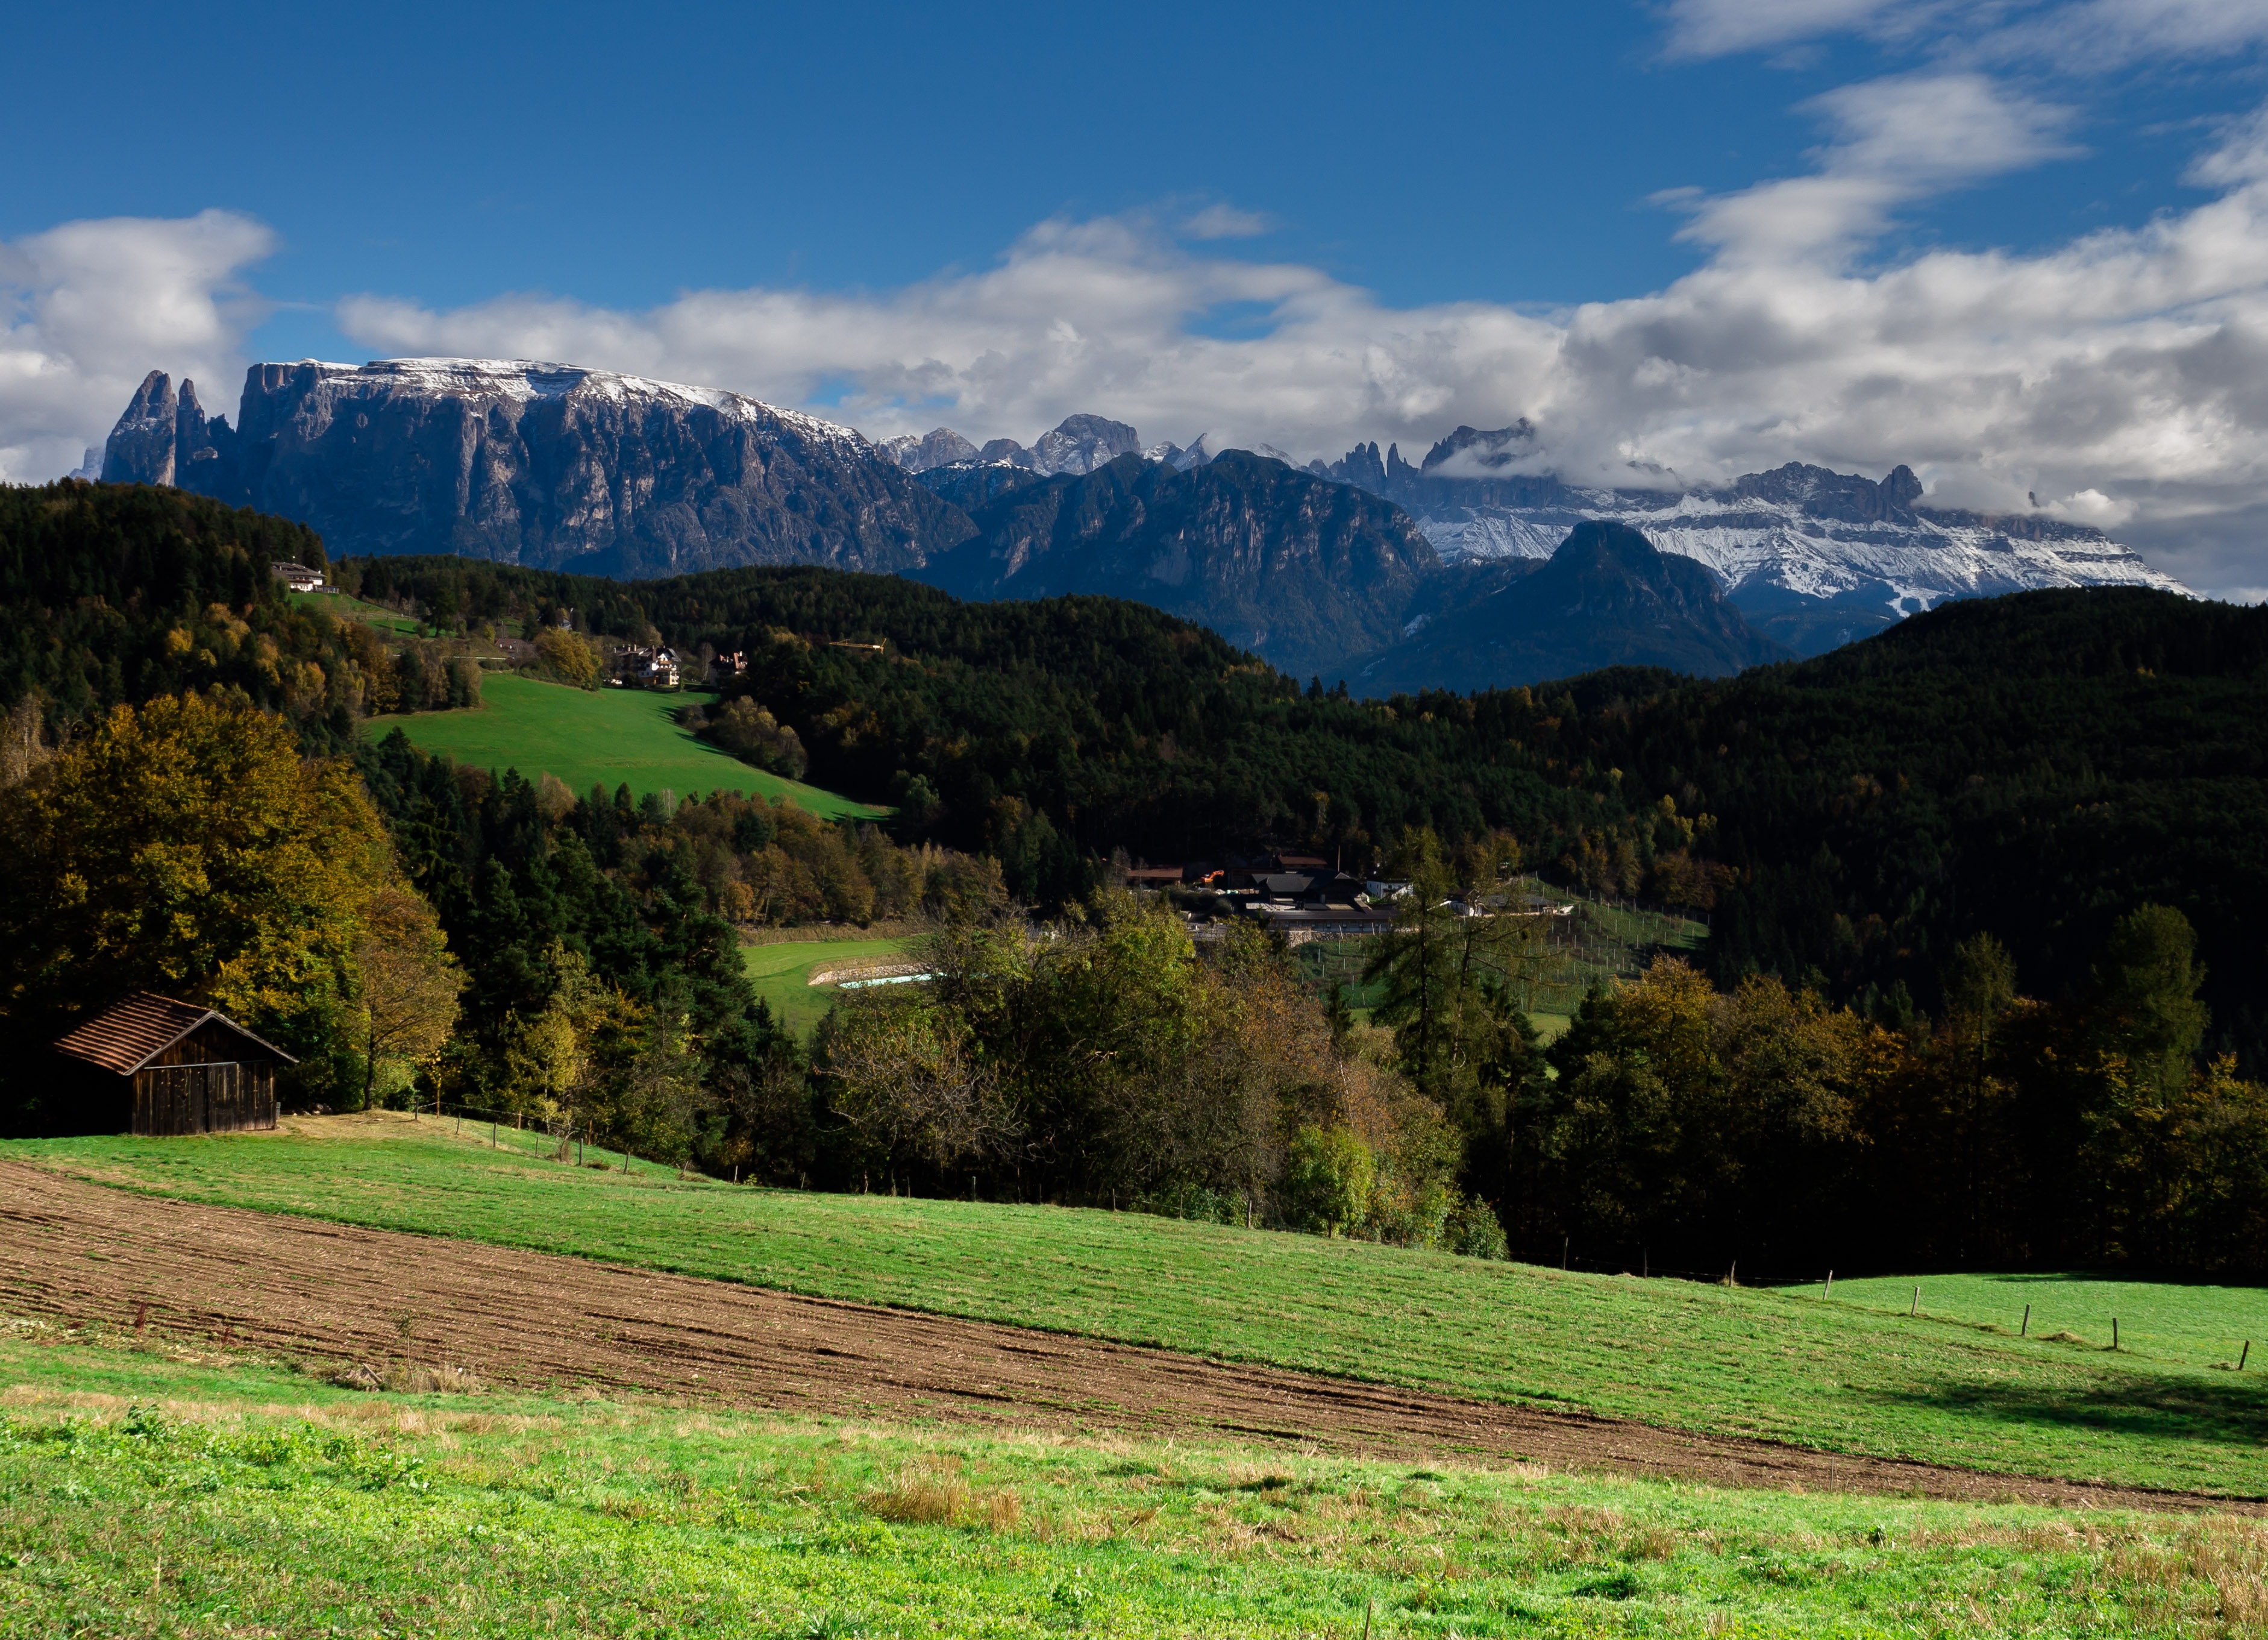
landscape, tree, nature, grass, wilderness, mountain, snow, cloud, field, meadow, hill, lake, view, valley, mountain range, panorama, pasture, italy, highland, still life, ridge, mountains, alps, grassland, plateau, meran, fell, dolomites, tyrol, rural area, landform, south tyrol, geographical feature, mountainous landforms